Marcus Ericsson

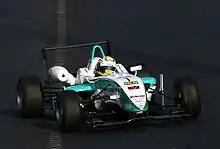
Ericsson driving for TOM'S at the 2009 Macau Grand Prix, where he finished fourth

During the winter of 2008, Ericsson signed a contract with the Japanese F3 team TOM'S to compete full-time in the championship for the upcoming 2009 season. Ericsson said that he was more likely to gain the experience needed to win the Macau Grand Prix in comparison to competing further in the British championship. Ericsson won the Japanese F3 championship and also won races when making guest appearances back in British F3. He consequently participated in the Macau Grand Prix where he qualified in pole position and finished the main race in the fourth position.